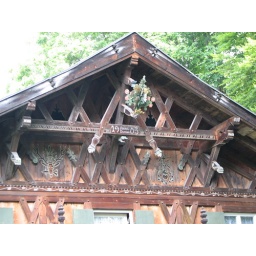
side of a house that was obviously built in 1903 - at the base of a crazy king's palace...